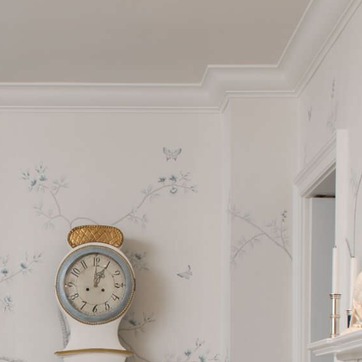
Material: wallpaper